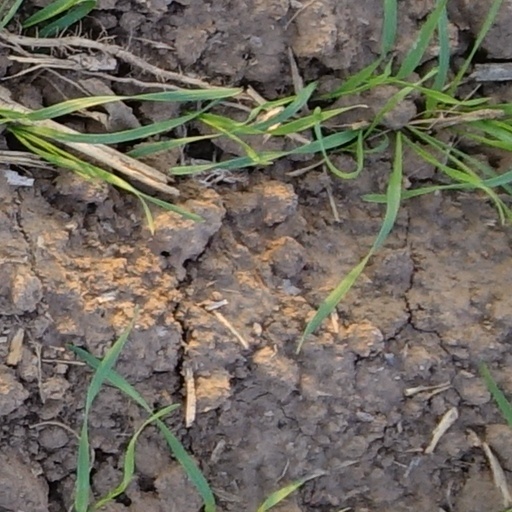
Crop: wheat